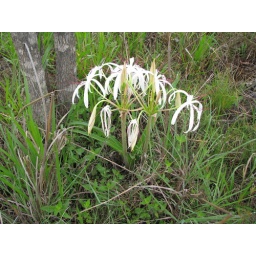
Surprised to see lots of these in flower on the roadside on the highway heading north out of Mareeba towards Mt. Molloy.